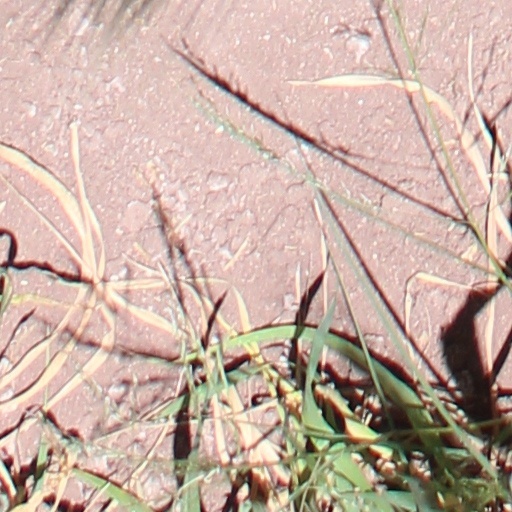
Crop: wheat